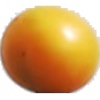
Label: cherry_wax_yellow